Pinto Battery

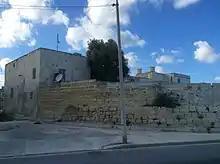
View of the battery from the southwest, with the remains of the gun platform to the right and the blockhouse to the left

Pinto Battery was built in 1715-1716 as part of the first building programme of coastal batteries in Malta. It was part of a chain of fortifications that defended Marsaxlokk Bay, which also included six other batteries, the large Saint Lucian Tower, two smaller De Redin towers, four redoubts and three entrenchments. Construction of the battery cost 1109 scudi.